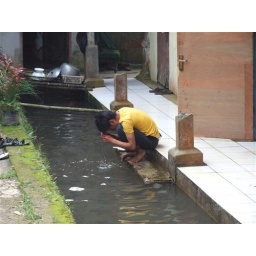
boy washing in water